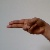
The image shows a hand gesture representing the letter 'H' in Indian Sign Language.